Girl Friend (2002 film)

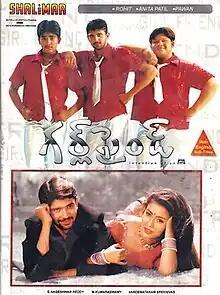
DVD cover

Girl Friend is a 2002 Indian Telugu-language romantic drama film directed by G. Nageswara Reddy and starring Rohit, Anitha Patil, Babloo, and Santosh Pavan.